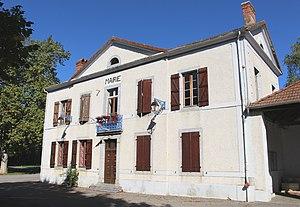
Mairie d'Aubarède (Hautes-Pyrénées)
Aubarède est une commune française située dans le département des Hautes-Pyrénées, en région Occitanie.